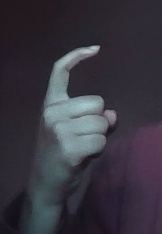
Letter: ra